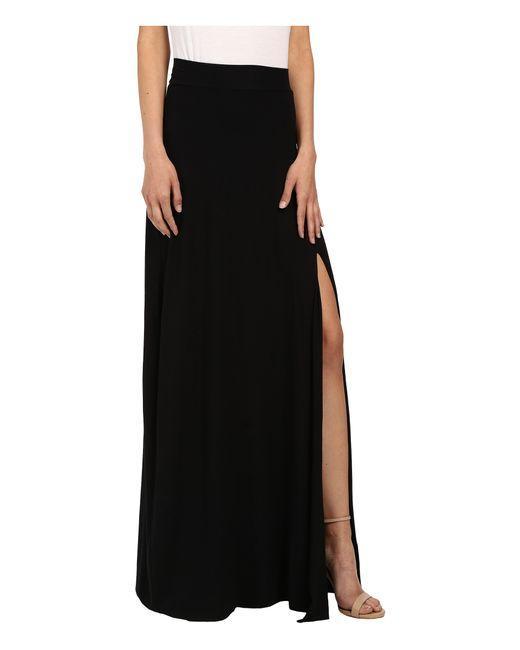
Schwarzer stylischer Baumwollrock für Damen